Bladder exstrophy

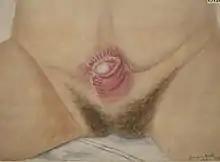
Watercolour drawing of ectopia vesicae in a man aged 23 years, after operation

Modern therapy is aimed at surgical reconstruction of the bladder and genitalia. Both males and females are born with this anomaly. Treatment is similar.